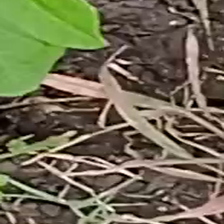
Weed species: Harali_(Cynodon_dactylon)